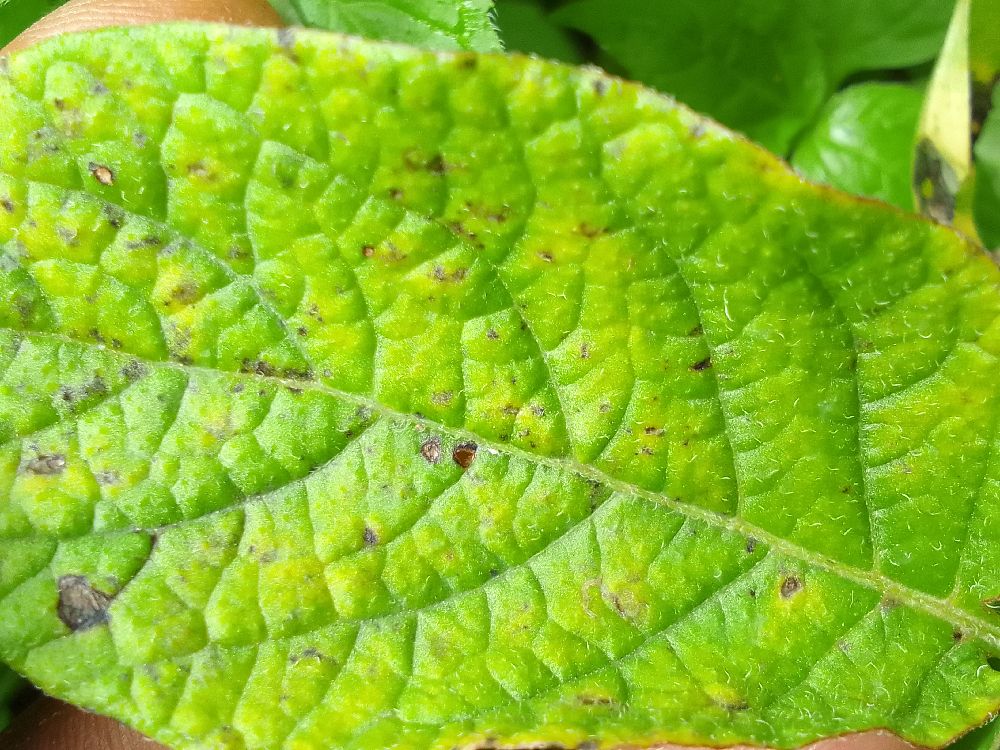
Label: Early blight